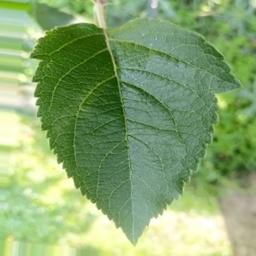
Label: Healthy